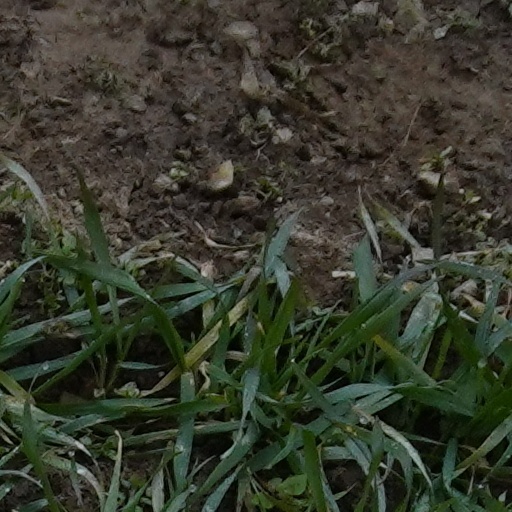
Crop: wheat